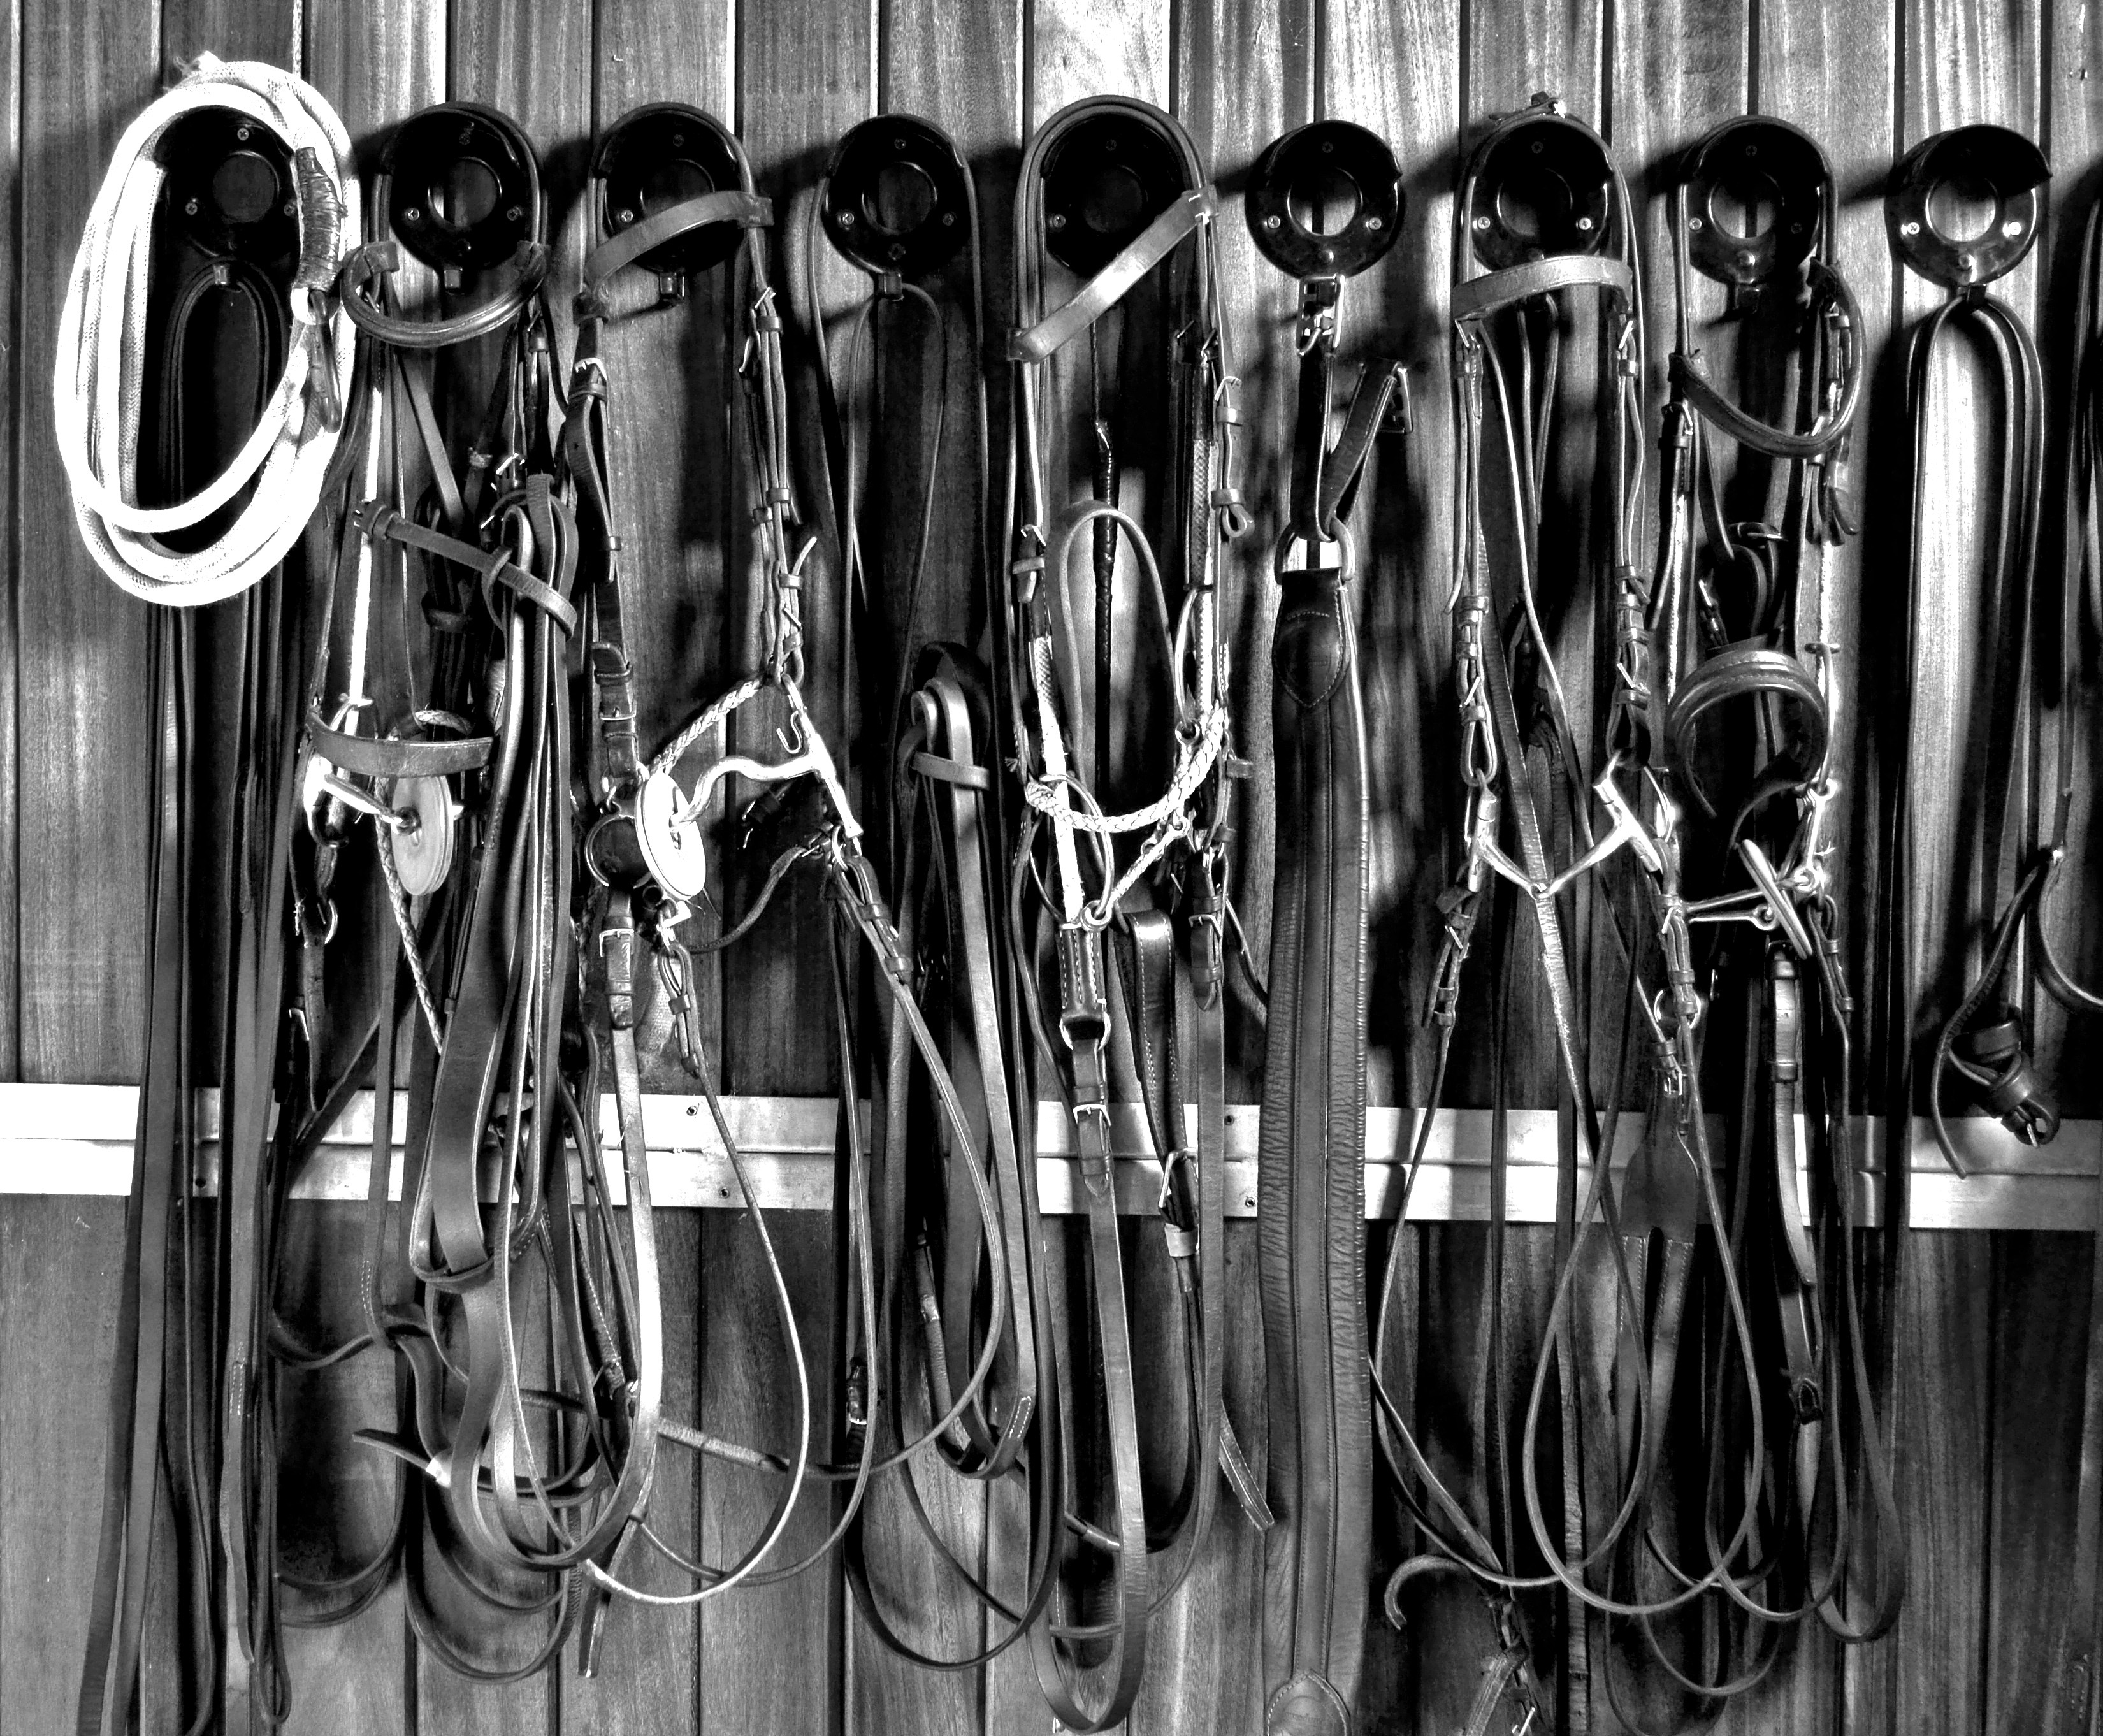
black and white, farm, horseback, horse, ride, black, monochrome, equestrian, riding, pony, horse riding, photograph, monochrome photography